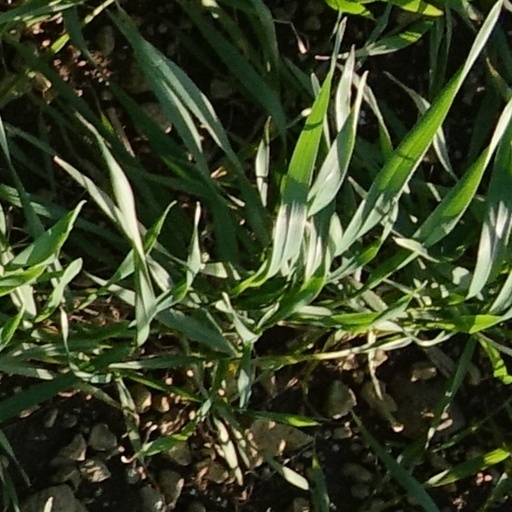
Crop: wheat